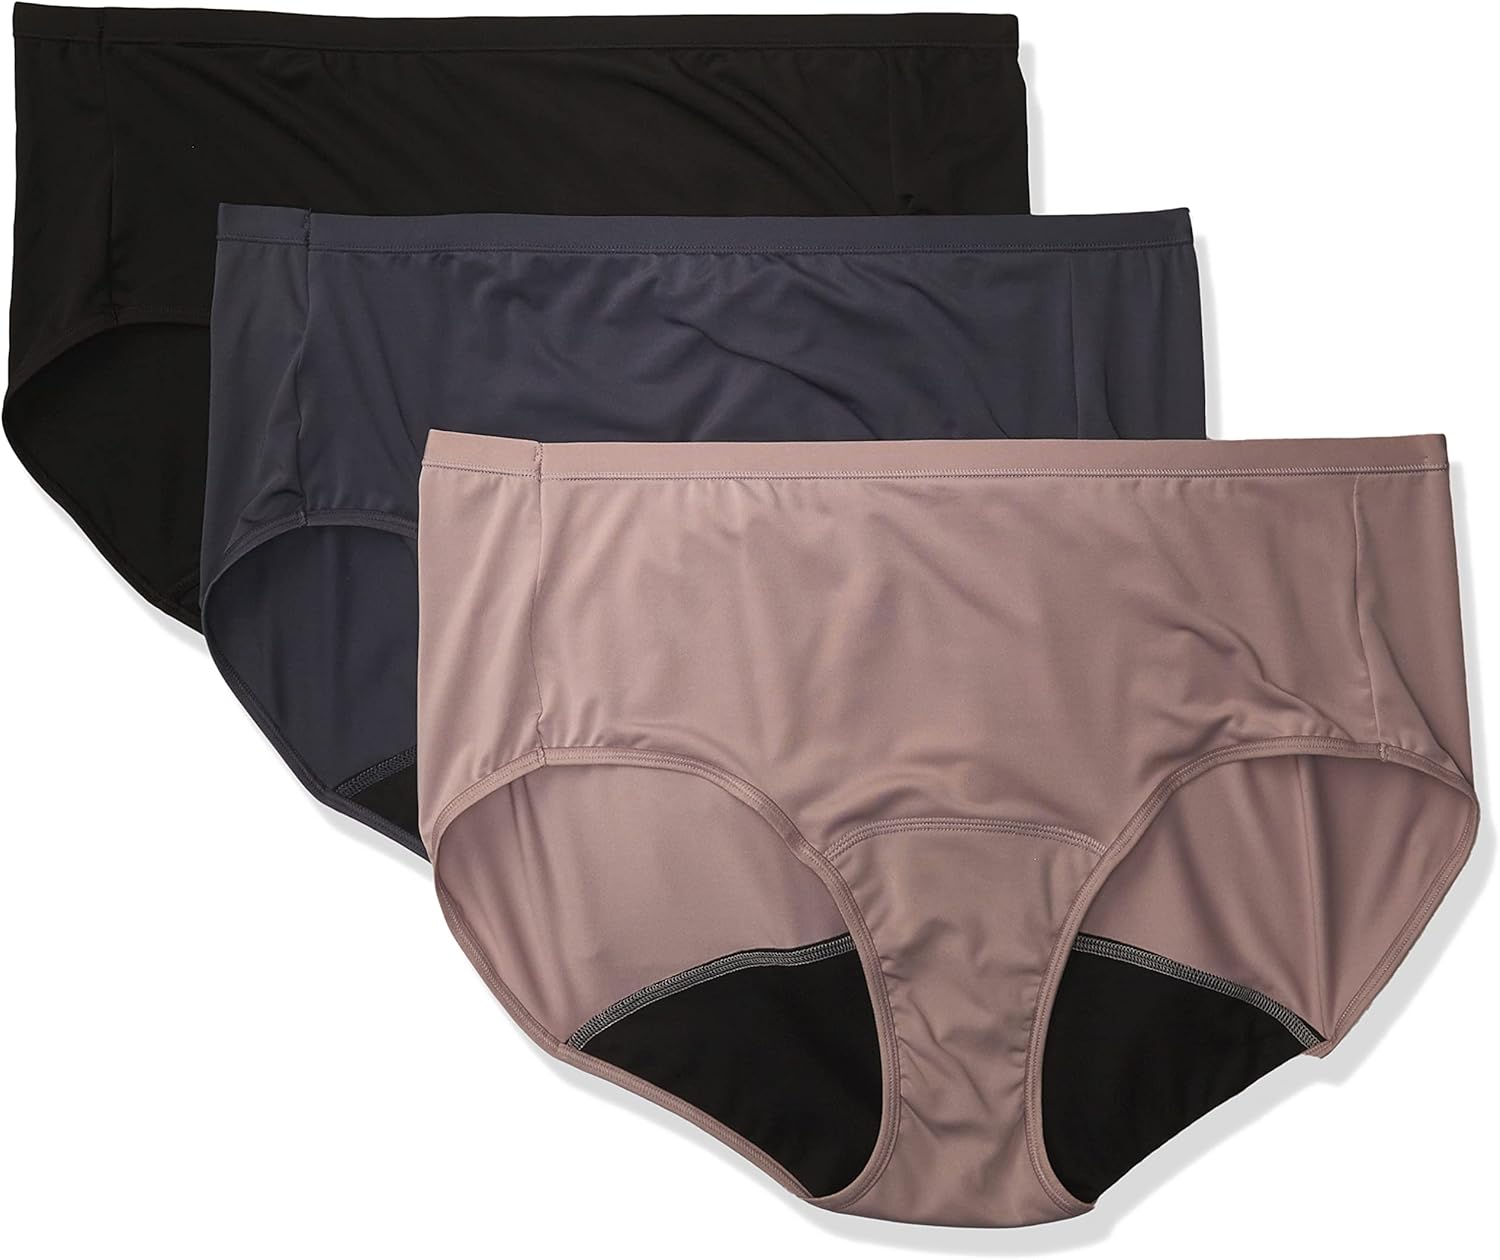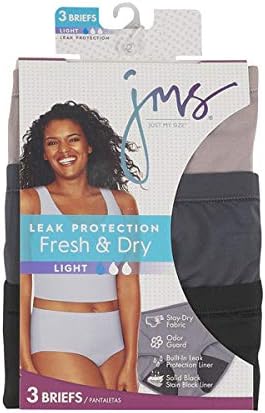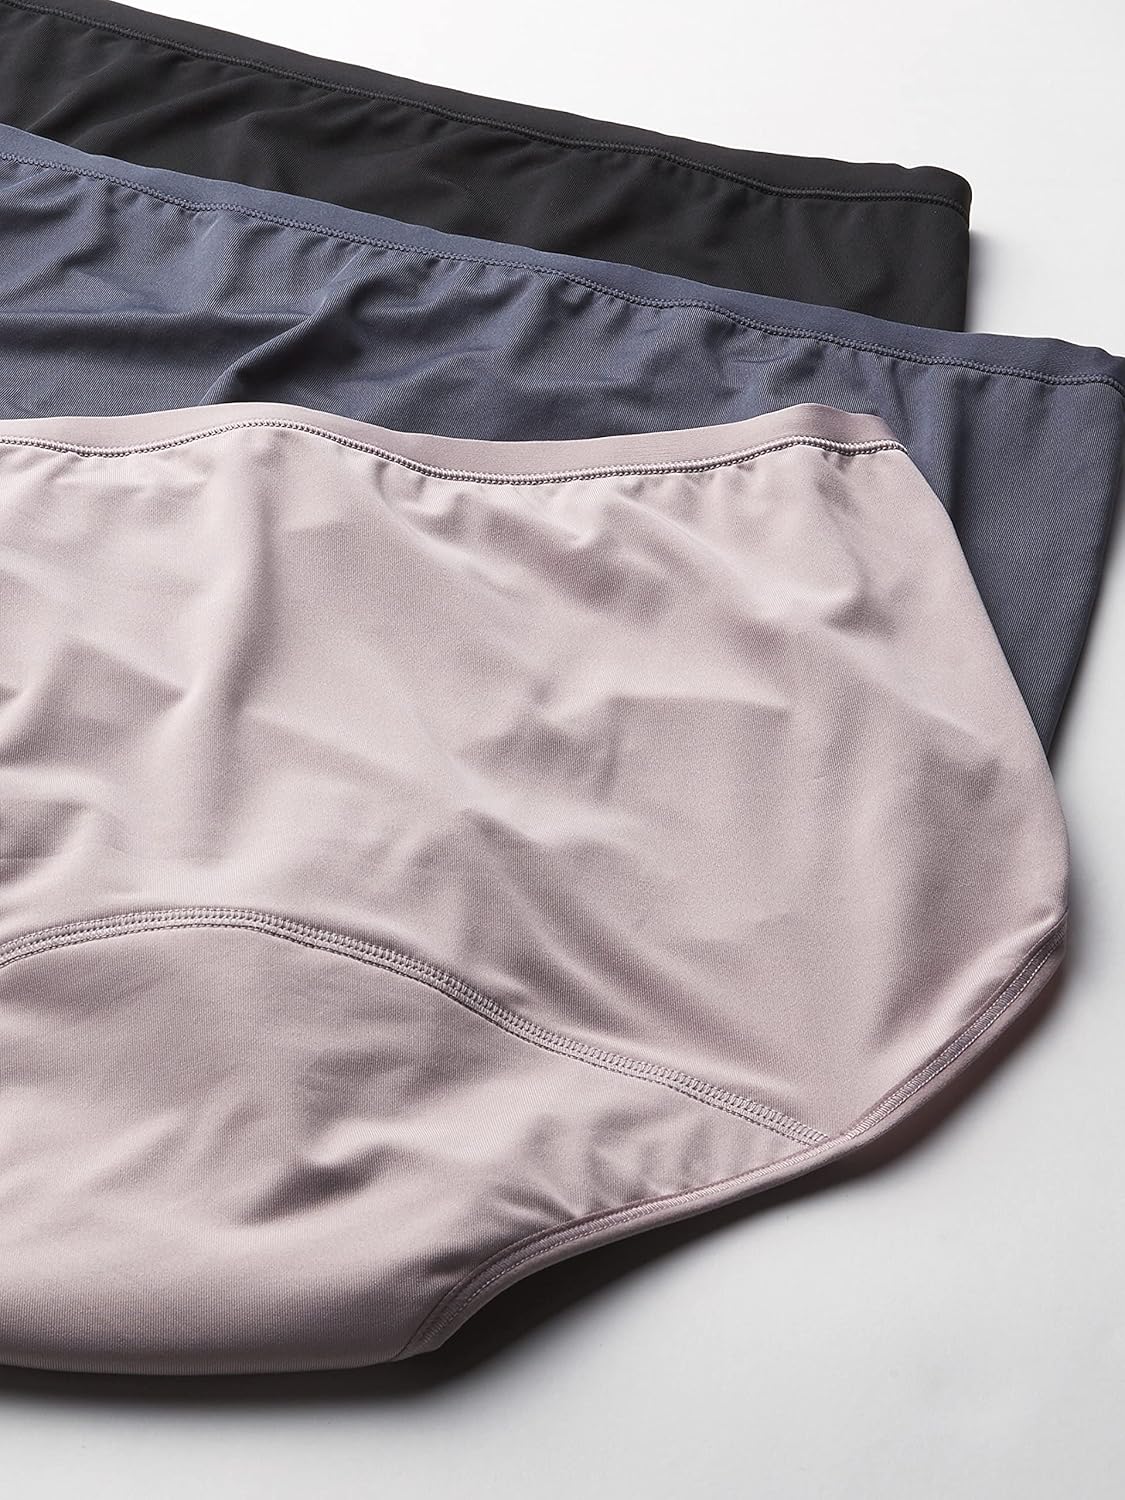
JUST MY SIZE Women's Fresh & Dry 3-Pack Plus Size Briefs
Category: AMAZON FASHION
Peace of mind for life's "oops" moments - sneezing, laughing, exercise and everything in between
Features: 87% Polyester, 13% Spandex | Imported | Pull On closure | Machine Wash | Peace of mind for life's "oops" moments - sneezing, laughing, exercise and everything in between | Inhibits growth of -organisms and i to keep you fresh all day | Wicks ure and neutralizes s to help you feel at ease | Tagless for maximum comfort